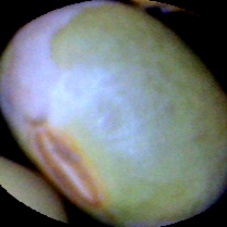
Label: Immature